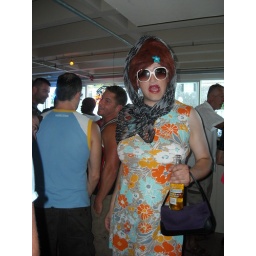
Yes, she's pretty (notice the blue flower in her hair!)